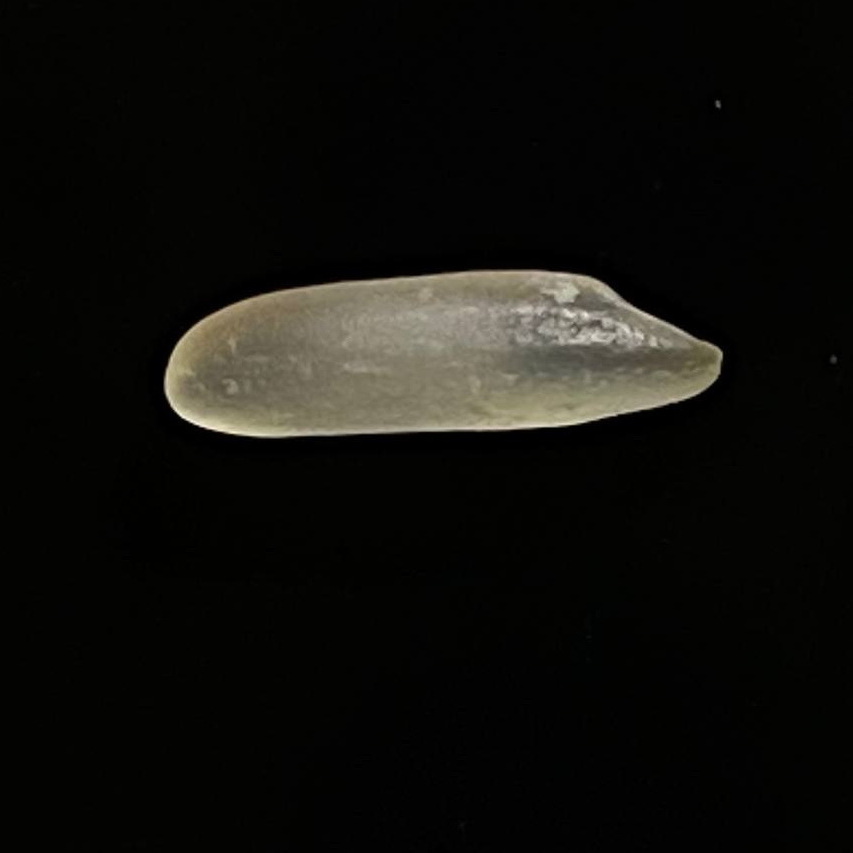
Rice variety: Subol_Lota